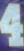
Number: 4